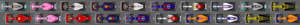
Le Grand Prix automobile de Belgique 2018 disputé le 26 août 2018 sur le Circuit de Spa-Francorchamps, est la 989ᵉ épreuve du championnat du monde de Formule 1 courue depuis 1950. Il s'agit de la 73ᵉ édition du Grand Prix de Belgique, la soixante-troisième comptant pour le championnat du monde de Formule 1 et la treizième manche du championnat 2018.